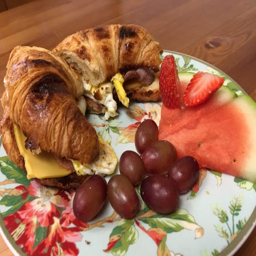
the breakfast sandwich was served